Charles Kullman

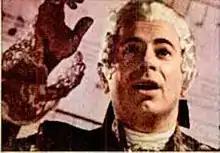
Kullman circa 1945.

Charles Kullman (January 13, 1903February 8, 1983), originally Charles Kullmann, was an American tenor who enjoyed a wide-ranging career, both in Europe and America.